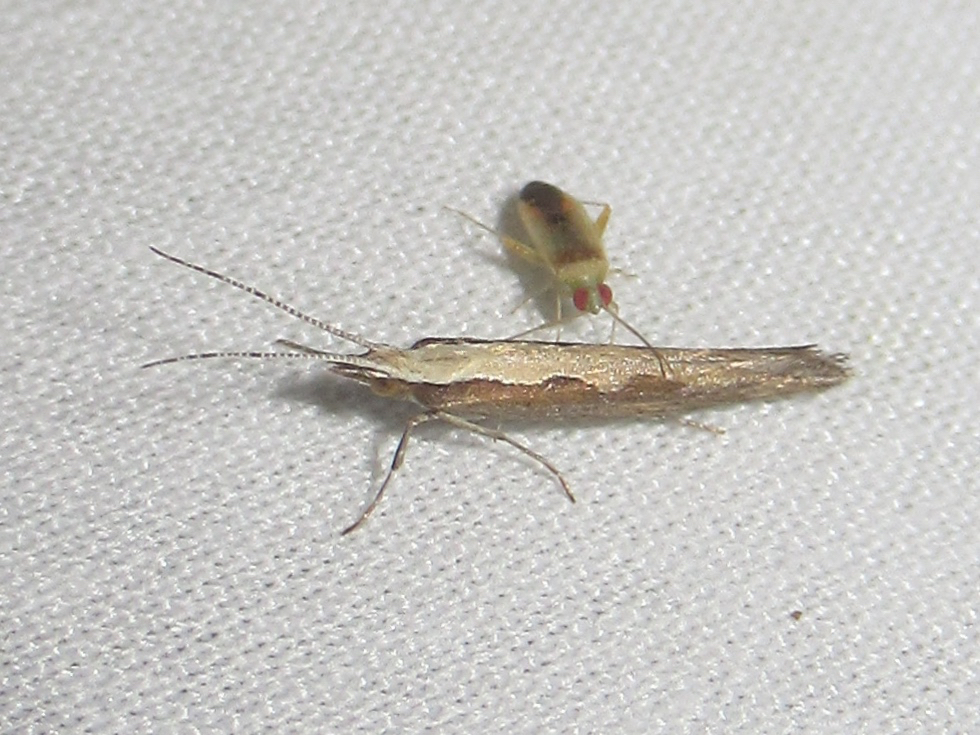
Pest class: diamondback_moth